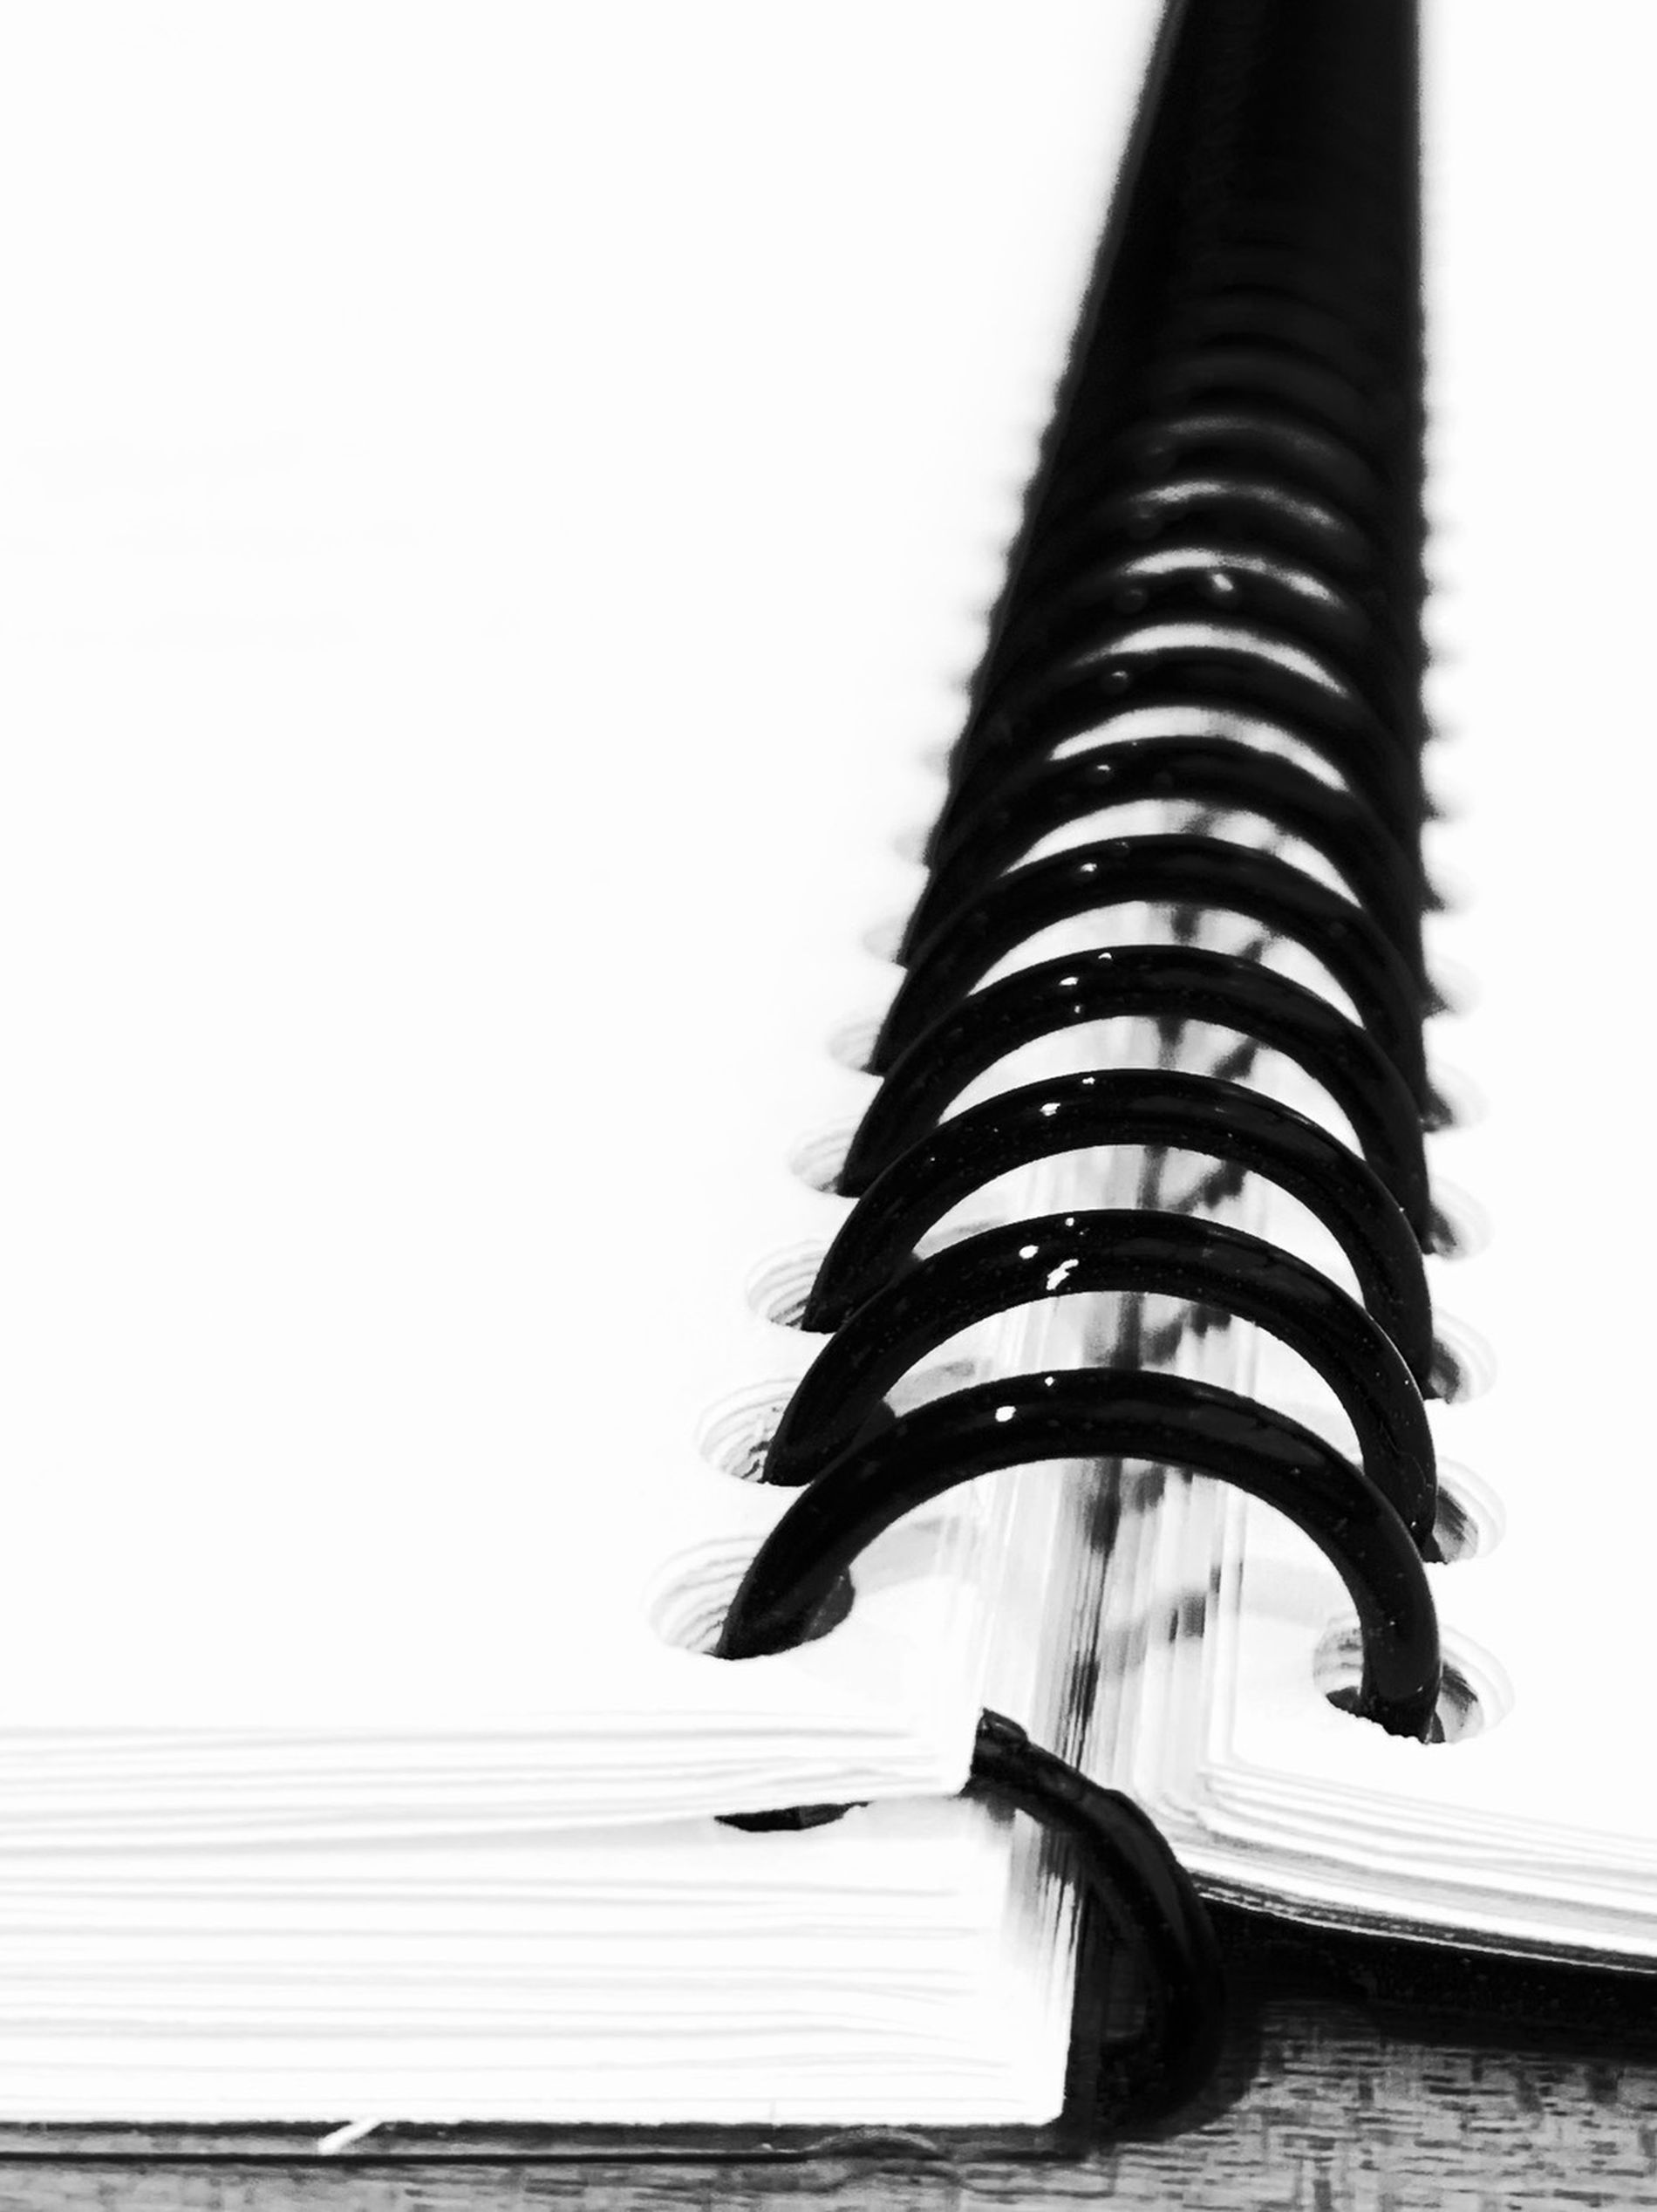
A Notebook
The image shows a spiral-bound notebook. Notebook pages are visible on both sides of the black spiral binding, which is the main focal point.
A close-up of a notebook shows a black spiral binding and blank white pages on both sides, set against a background that appears to be a black surface. The image may evoke a sense of simplicity. One might associate the notebook's symmetrical spiral binding with creativity or the serenity that comes from writing down ideas and thoughts. It may also inspire feelings of productivity. The black-and-white effect adds depth to the composition.
Labels: Spiral, Coil, Page, Text, Diary, Notebook, Pages, Background
Camera: Apple iPhone XS Max
Lens: iPhone XS Max back dual camera 4.25mm f/1.8
Aperture: F1.8
Exposure: 1/120 sec
ISO: 40
Focal length: 4.25